Parkfield earthquake

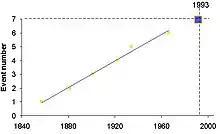
Predicting the 2004 event for 1993

Geologists who hoped to study what happens before a quake, and in particular any signs that might enable them to predict future earthquakes, installed an elaborate array of seismometers, creepmeters, strainmeters, and other instruments in and around Parkfield starting in 1985. Scientists with the USGS and UC Berkeley had predicted, with a 90 to 95% confidence level, that an earthquake would strike the Parkfield area between 1985 and 1993. This was known as the Parkfield Earthquake Prediction and the Parkfield Earthquake Experiment, conducted by the USGS. Attempts at predicting the quake continued until January 2001, but an earthquake of 5.5 magnitude or greater did not occur from 1985 until the 2004 quake.